Itami City Museum of Insects

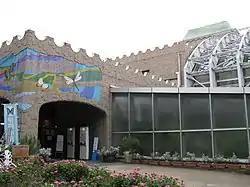
Itami City Museum of Insects

Itami City Museum of Insects (Japanese: 伊丹市昆虫館, "Itami-shi konchūkan") is an insectarium in Itami, Hyogo Prefecture, Japan.